L&YR Class 30

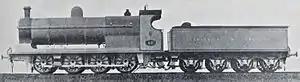
L&YR 0-8-0 Class 30 with standard Belpaire boiler

The L&YR Class 30 was a class of steam locomotives of the Lancashire and Yorkshire Railway. The class was designed by John Aspinall and introduced in 1900.